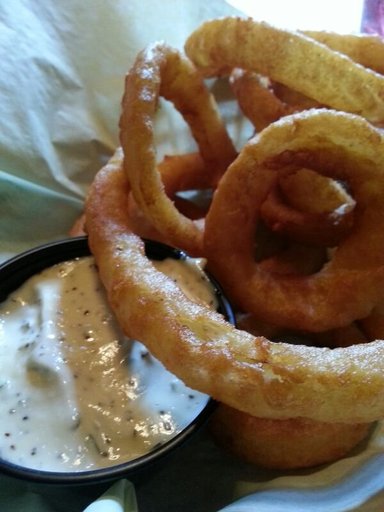
Label: onion_rings